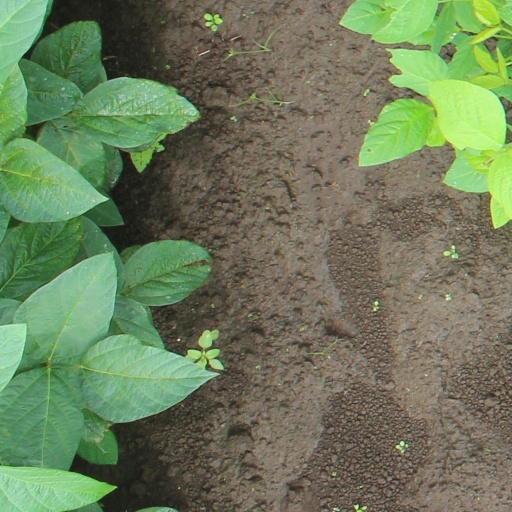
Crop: soybean